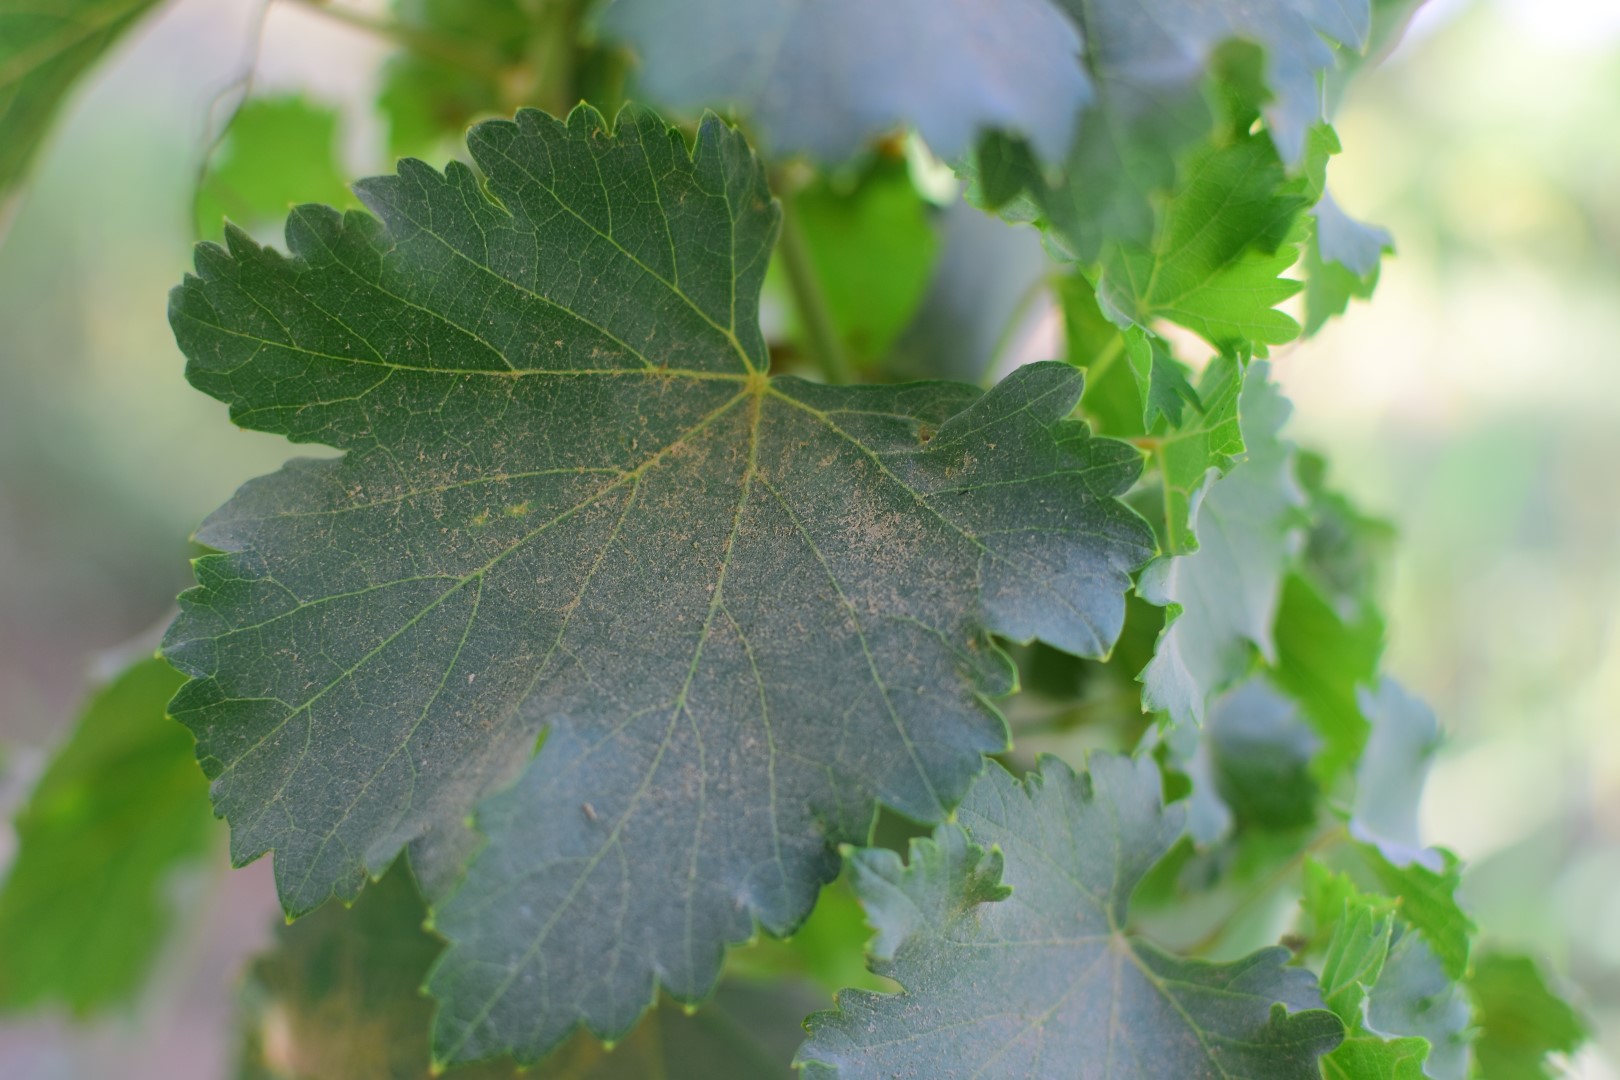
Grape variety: Deas Al-Annz